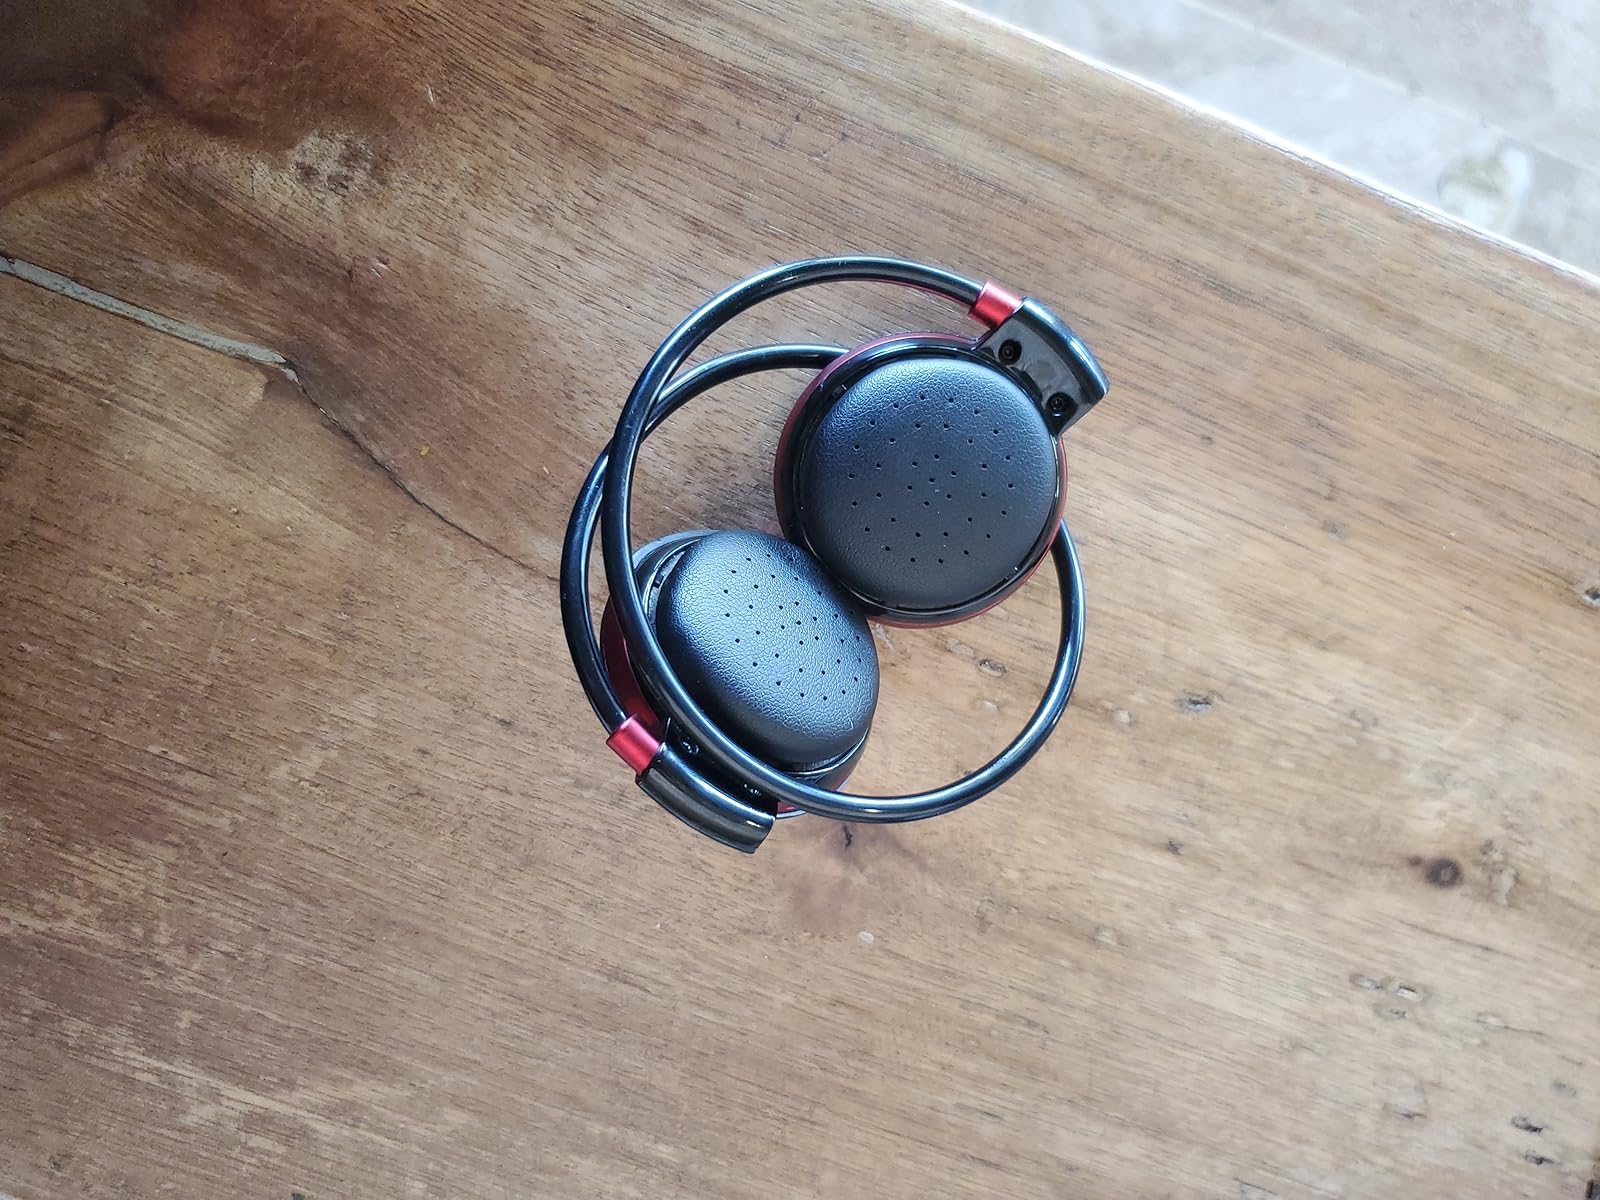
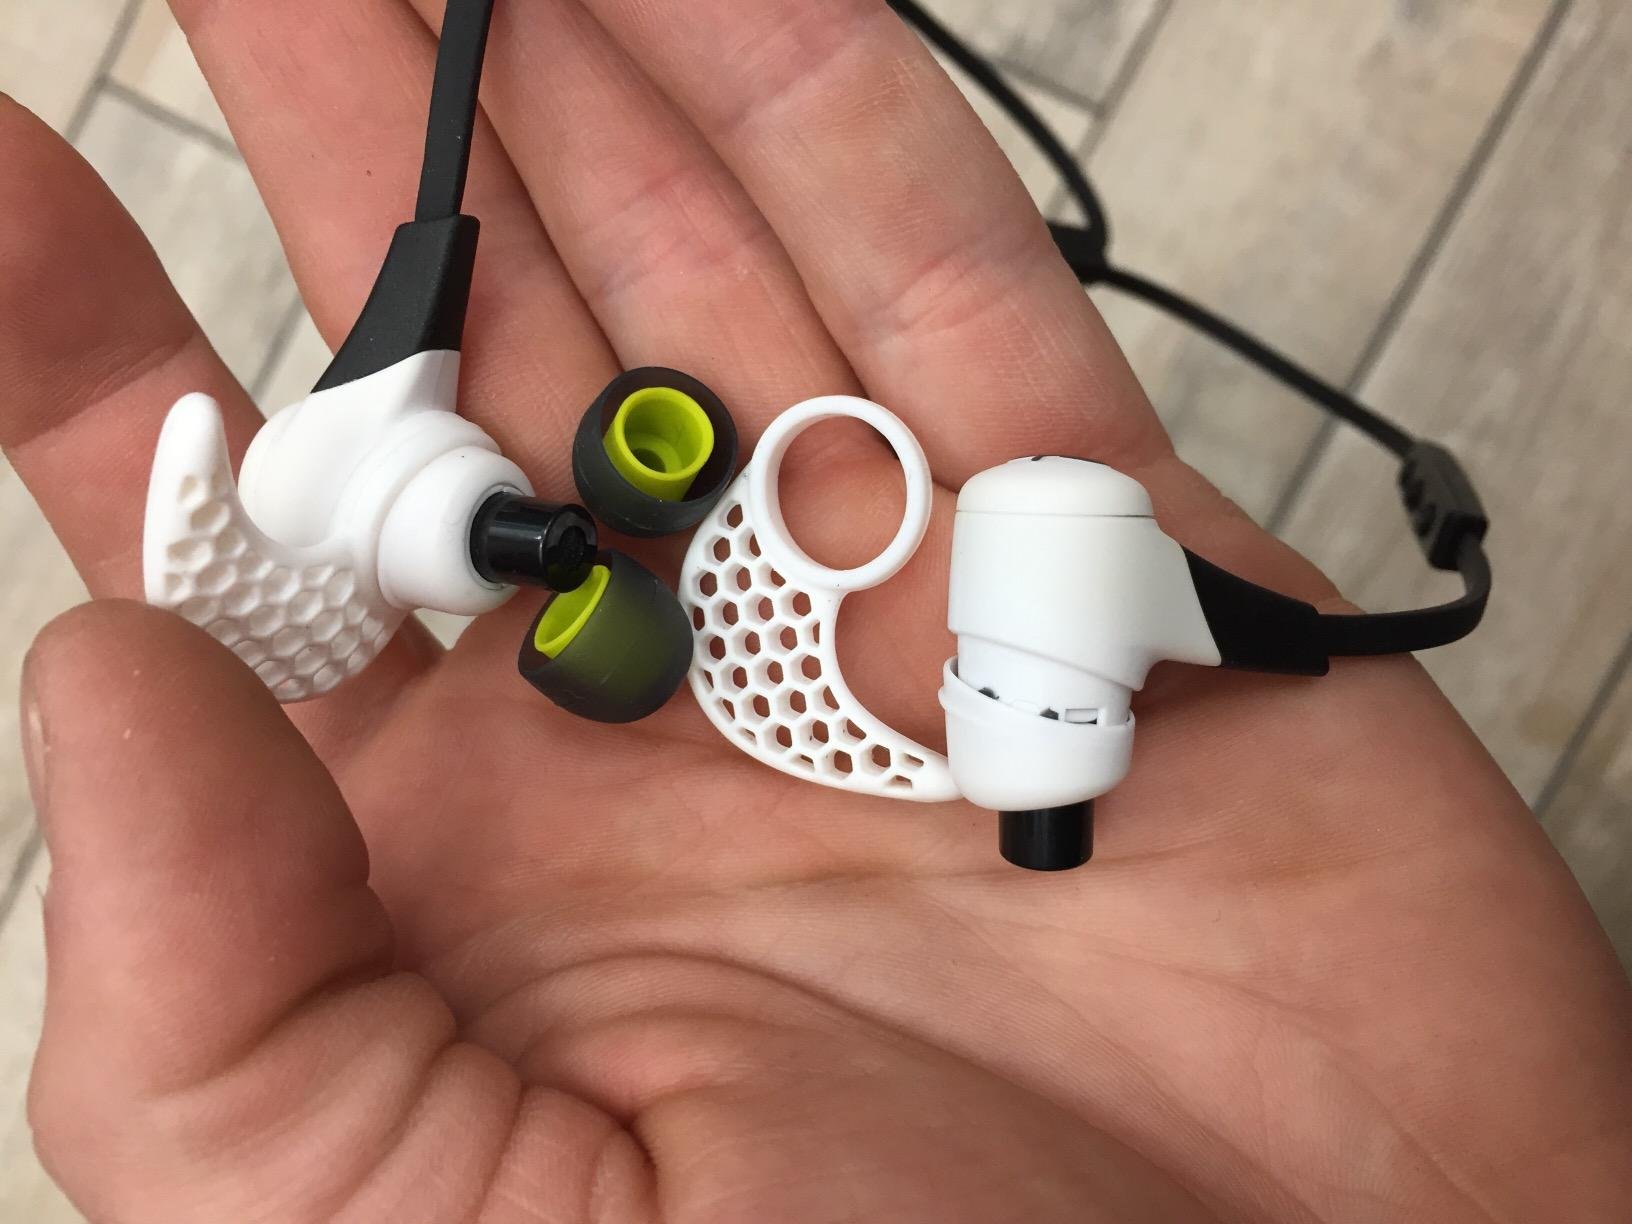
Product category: headphones
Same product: no